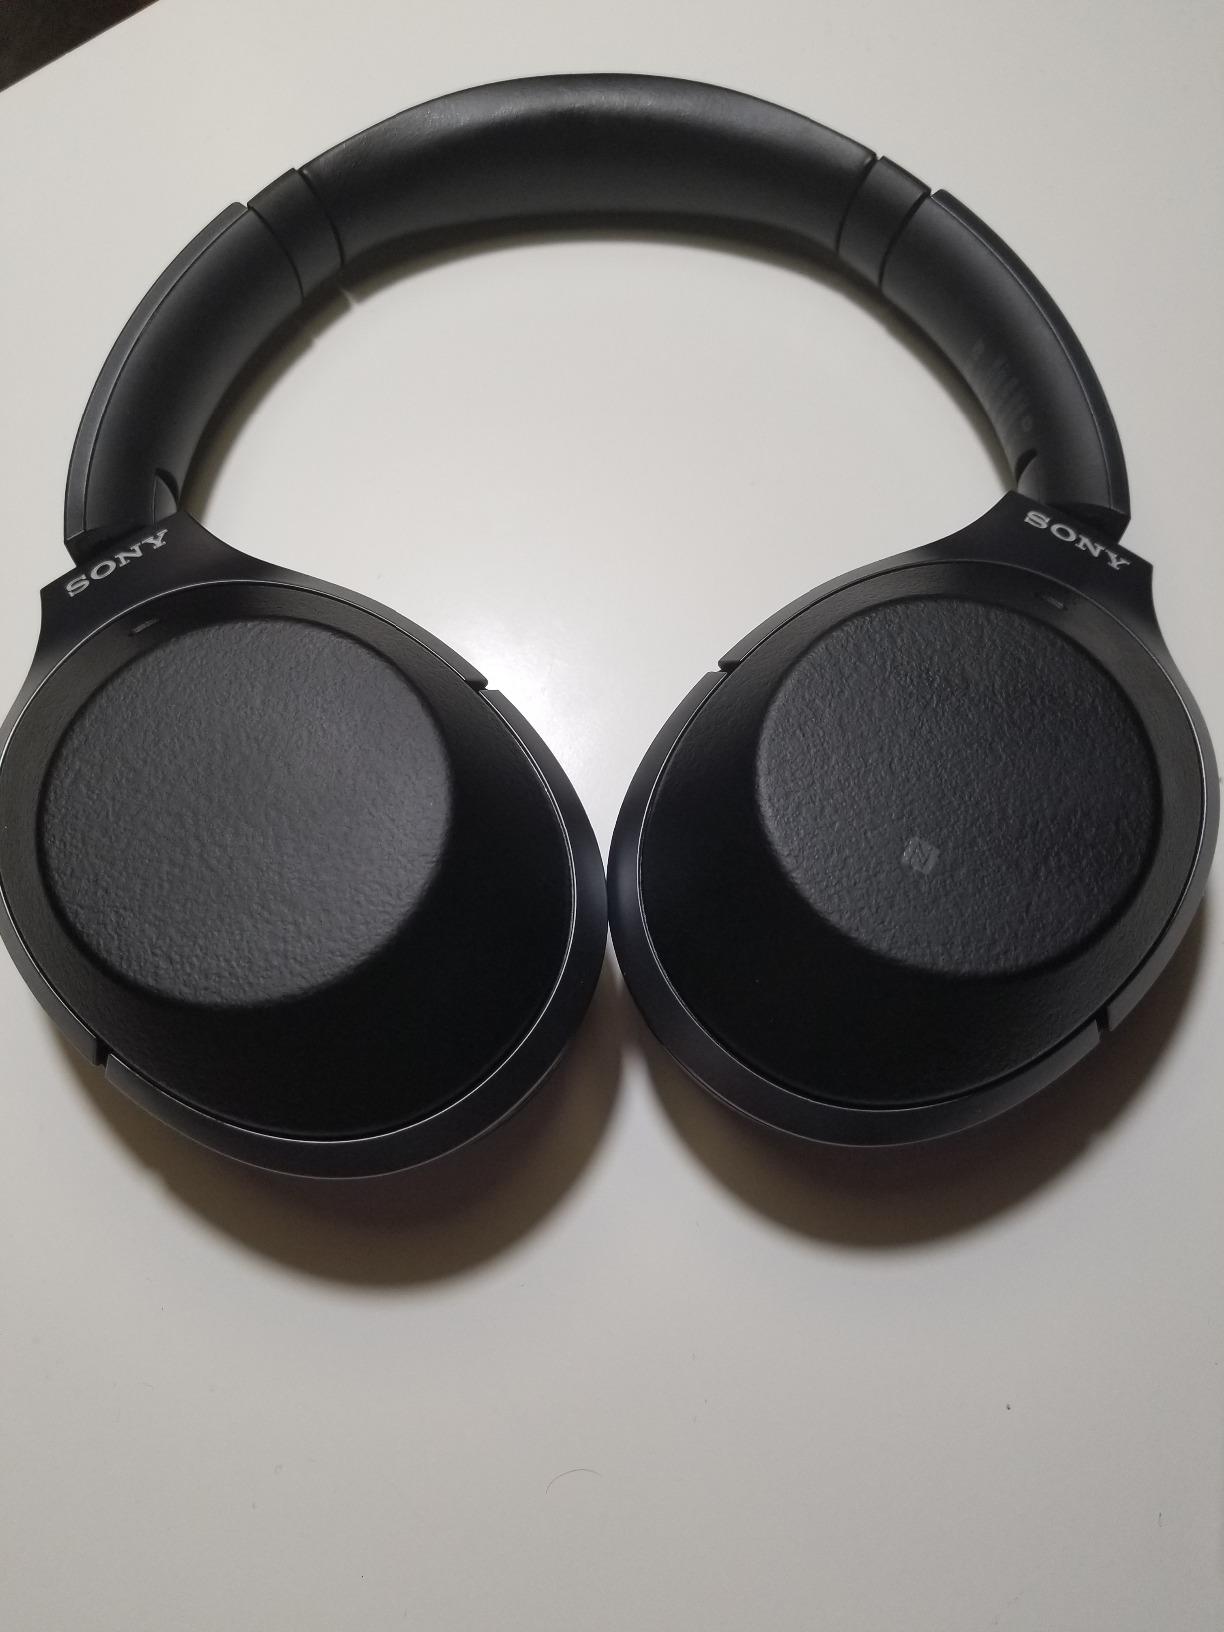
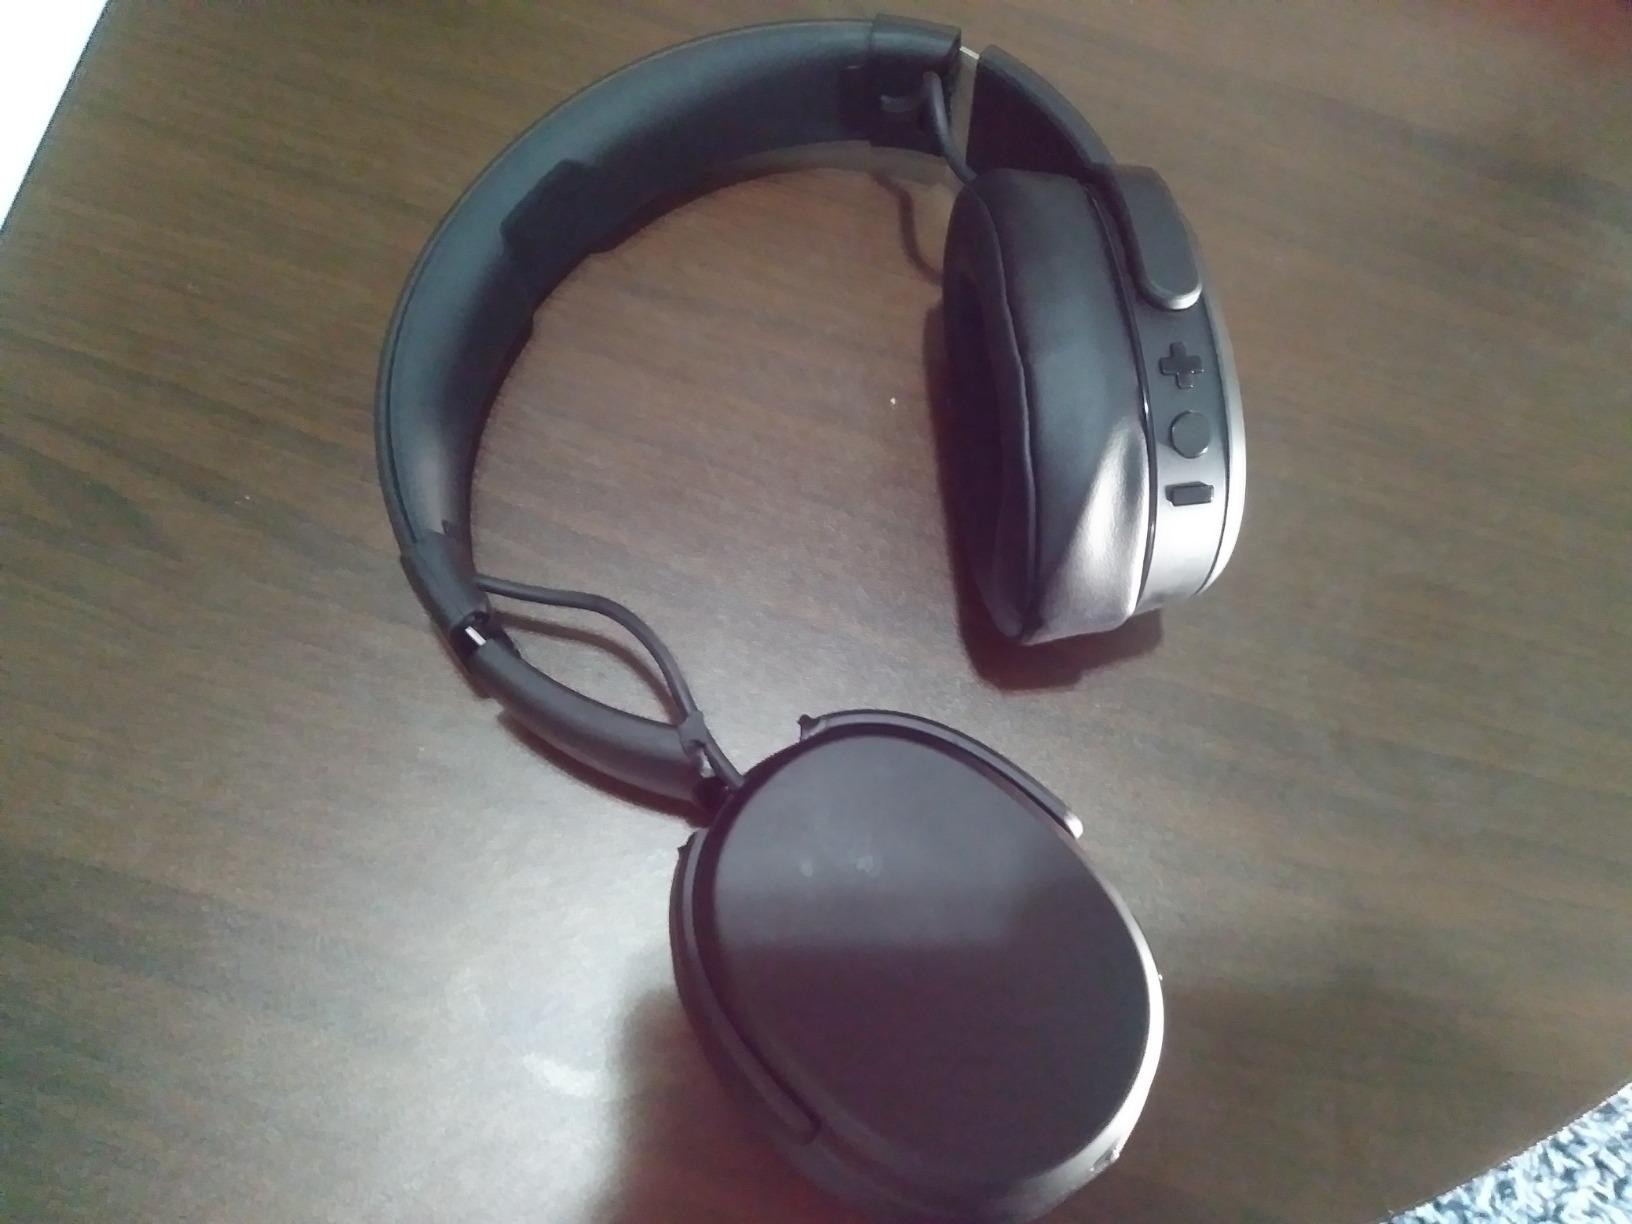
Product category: headphones
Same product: no